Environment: real
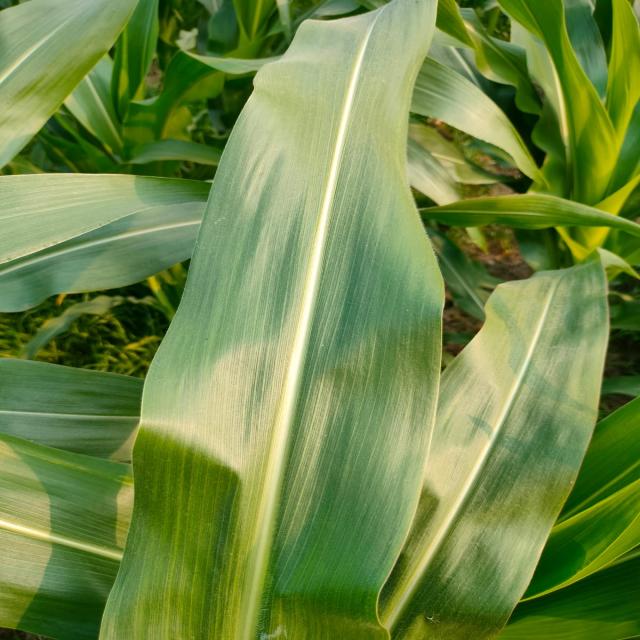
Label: healthy